Palencia

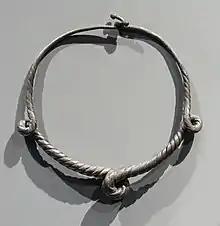
Silver bracelet found in Palencia in 1956 in the school of the Filipenses composed of silver and gold jewelry, torques, necklaces, bracelets, earrings, fibulas and a large amount of silver dinars.

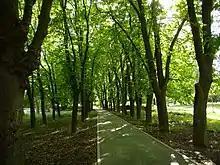
Paseo de los Canónigos

The fortified Celtiberian settlement is mentioned as Pallantia by Strabo and Ptolemy, a possible derivation of an Indo-European root "pala" ("plain"). It was the chief town of the Vaccaei, although Strabo wrongly assigns it to the Arevaci. The city was starved into submission by the Romans in the 2nd century BC and incorporated into the province of Hispania Tarraconensis, in the jurisdiction of Colonia Clunia Sulpicia (modern Clunia). Though the little Roman garrison city was an active mint, it was insignificant compared to the Roman villas of Late Antiquity in the surrounding territory. Archeologists have uncovered the remains of Roman villas at La Olmeda and at the "Quintanilla de la Cueza", where the fragments of mosaic floors are spectacularly refined. According to the 5th-century Galician chronicler Idatius, the city of Palencia was all but destroyed (457) in the Visigothic wars against the Suevi: the date falls in the reign of Theodoric II, whose power centre still lay far to the east, in Aquitania. When the Visigoths conquered the territory, however, they retained the Roman rural villa system in establishing the "Campos Góticos" ("Gothic Fields").